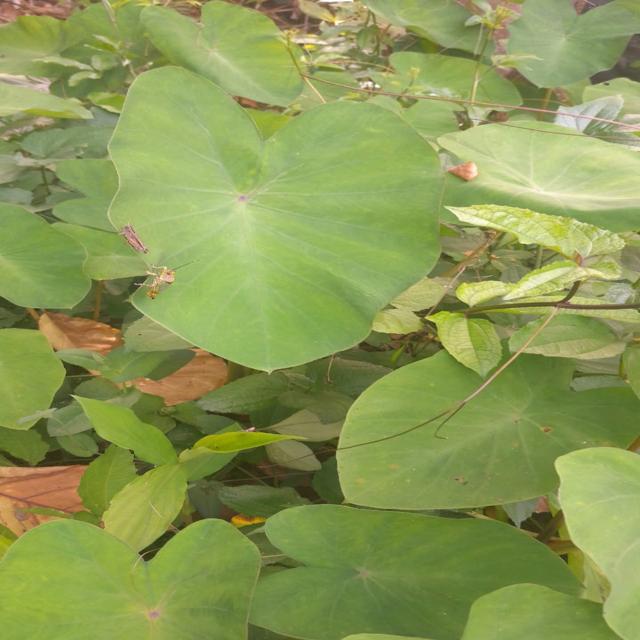
Label: Healthy